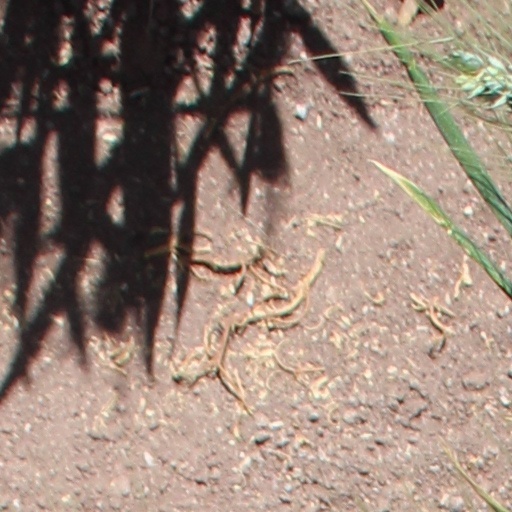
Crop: wheat